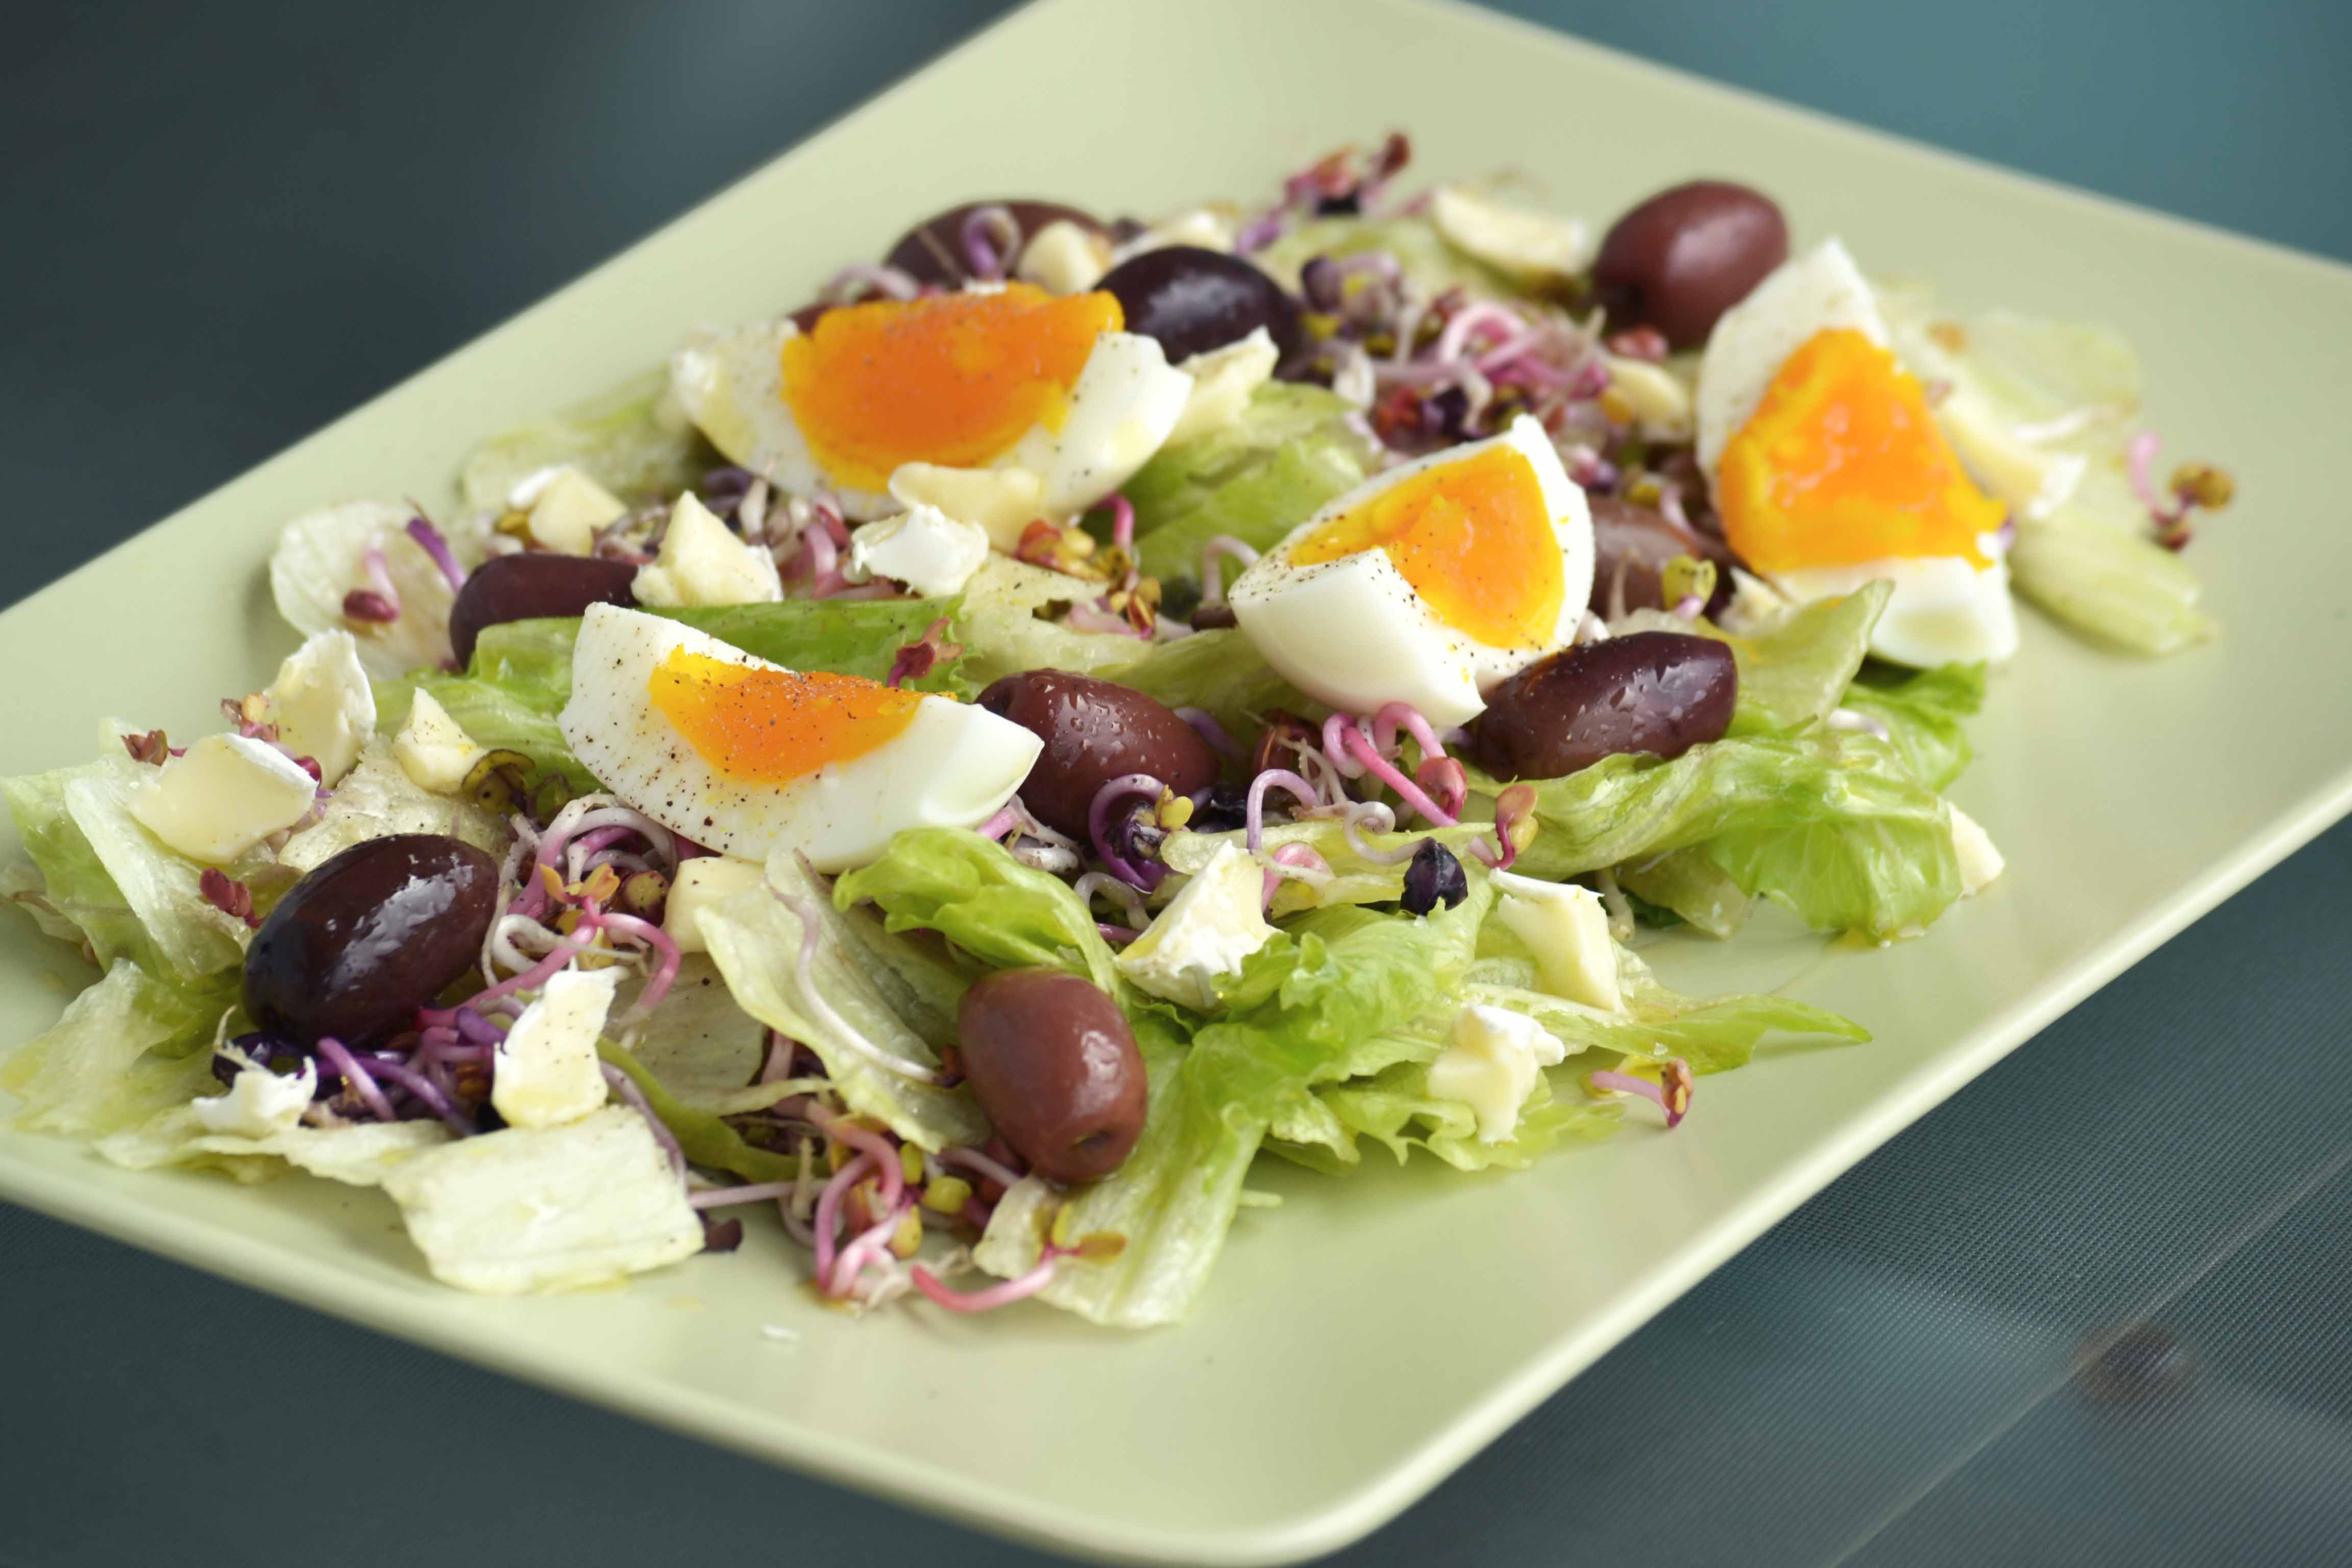
leaf, dish, meal, food, salad, green, mediterranean, produce, vegetable, natural, plate, fresh, gourmet, healthy, lunch, cuisine, delicious, lettuce, egg, cheese, eating, nutrition, vegetarian, food photography, olives, oil, olive oil, diet, organic, appetizer, protein, greek food, feta, plated food, summer dish, greek salad, waldorf salad